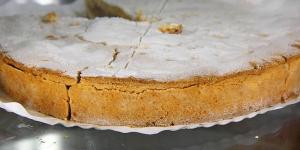
se puede congelar un bizcocho casero